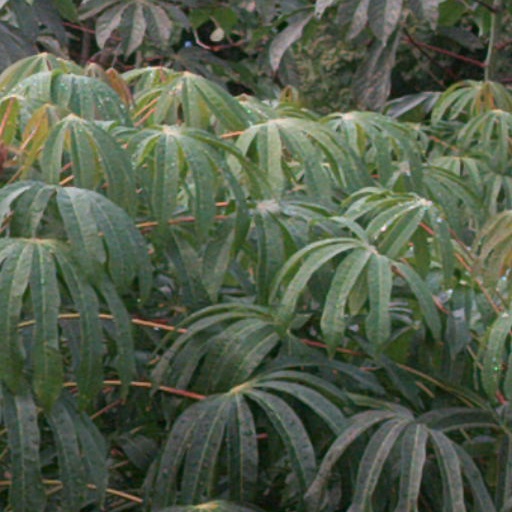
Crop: cassava